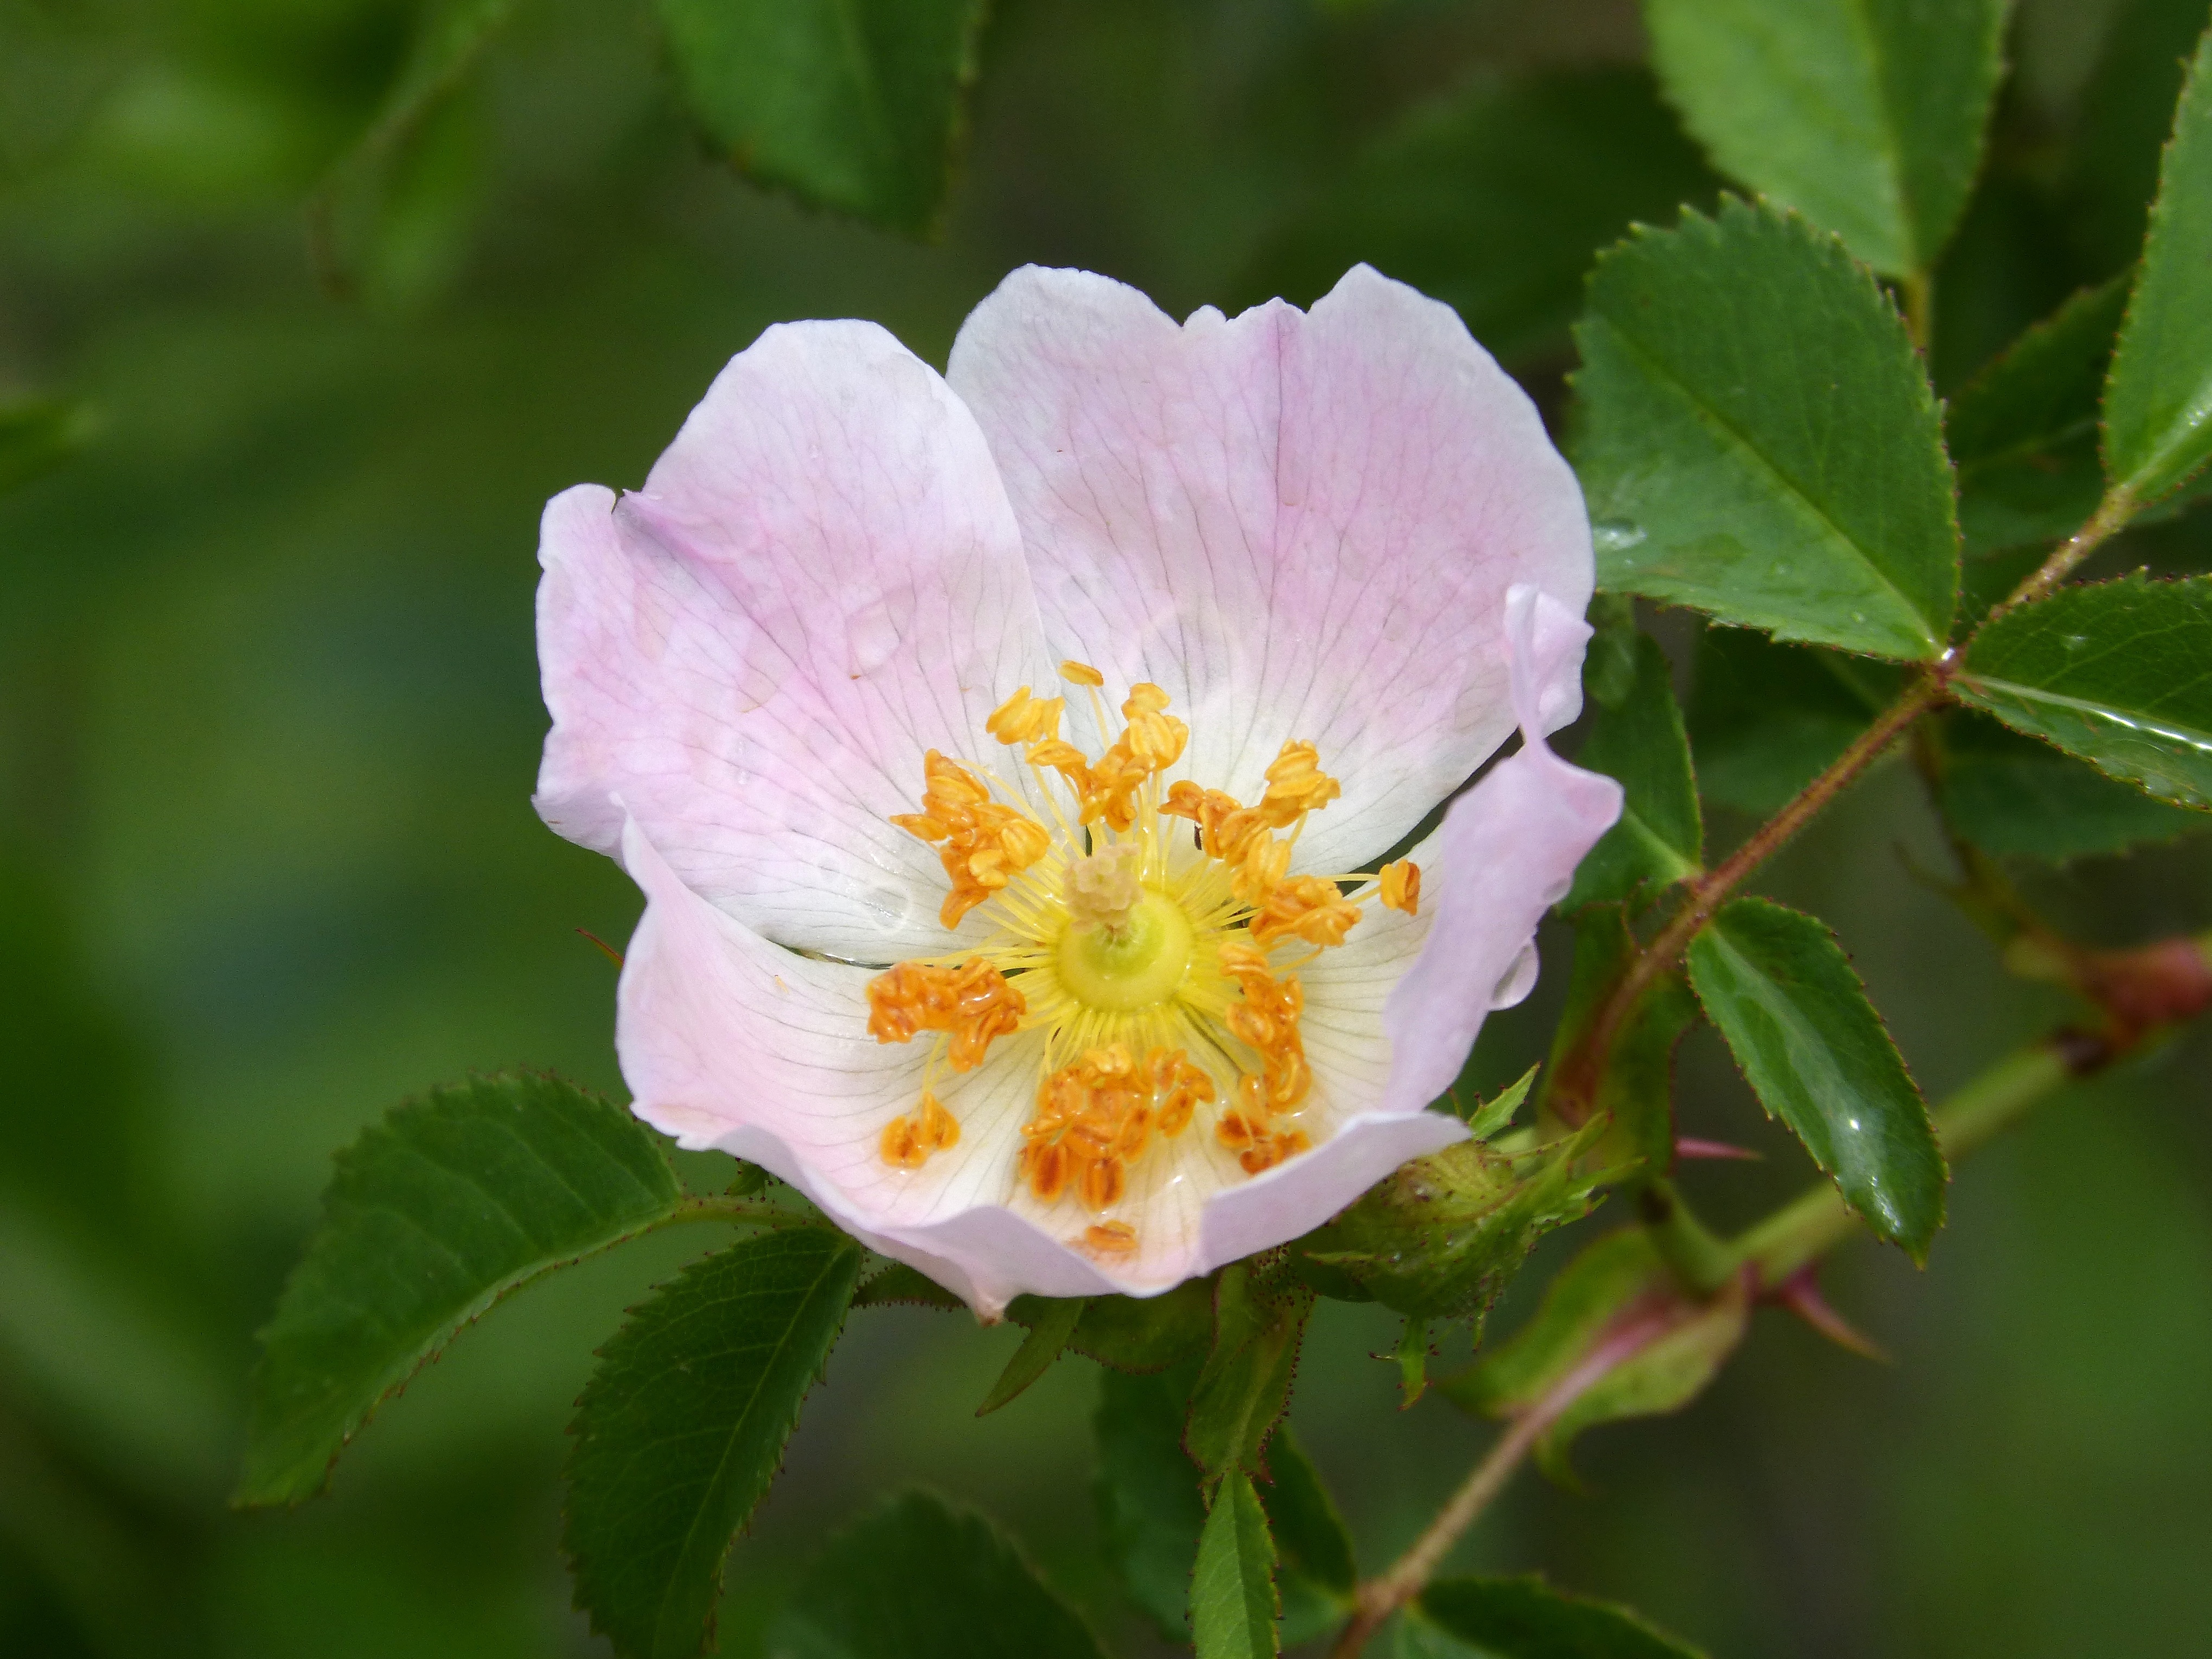
blossom, plant, flower, petal, rose, botany, flora, wildflower, shrub, beauty, wild rose, macro photography, rosa canina, flowering plant, rose family, rosa rugosa, burnet rose, land plant, rosa rubiginosa, prickly rose